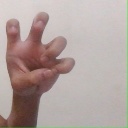
अक्षर: छ